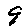
Label: 9